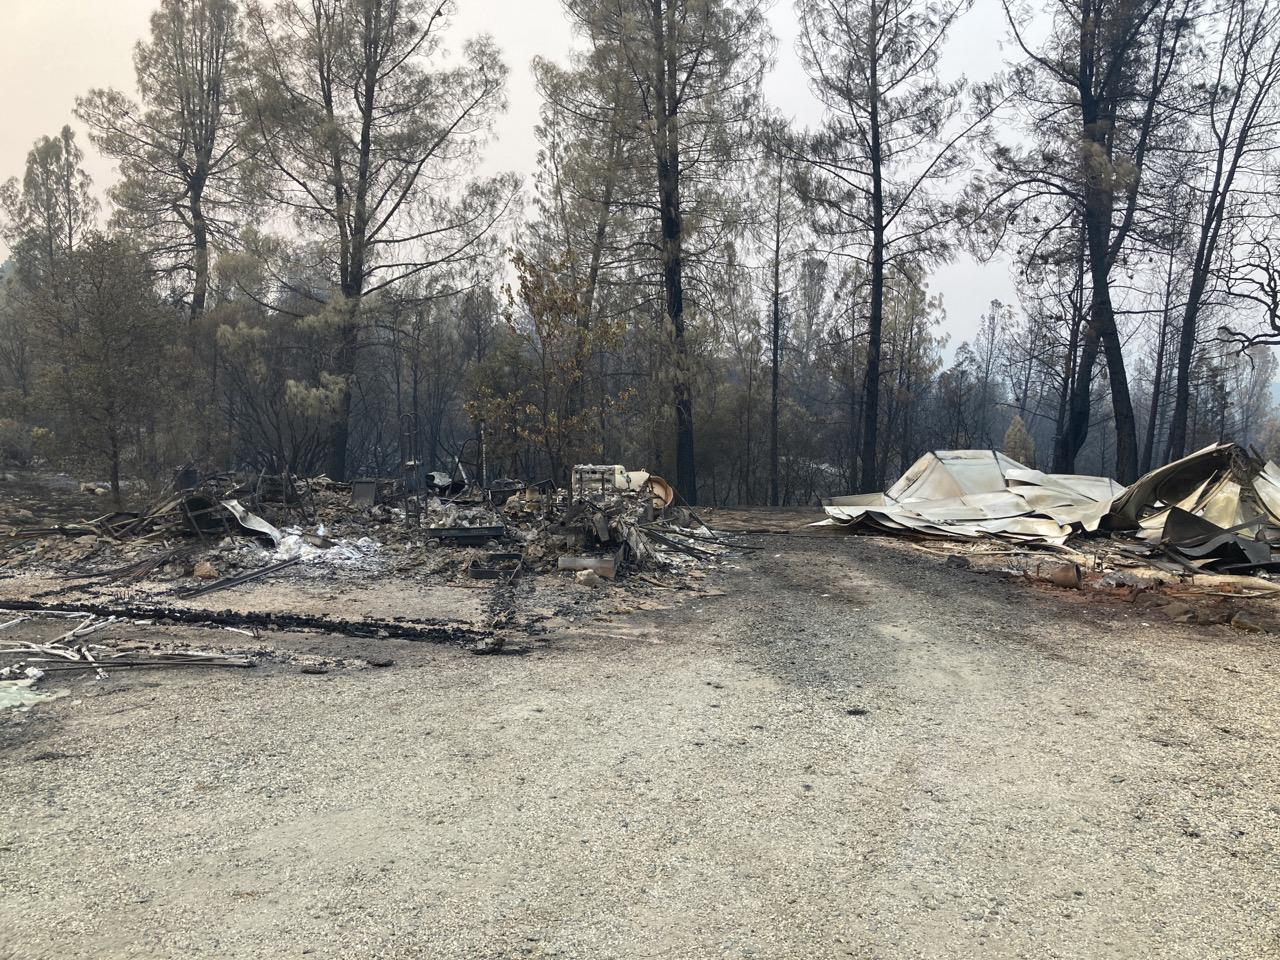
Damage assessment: destroyed